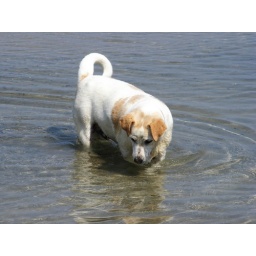
There were lots of little fish swimming in the shallow water. He couldn't decide which one to catch!